Izki

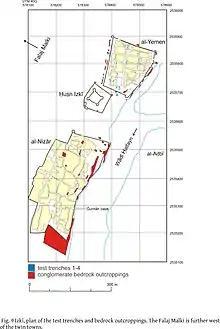
Plan of Old Izki al-Yemen, al-Nizar and the Yaruba fort between them. The red colour shows stone outcroppings. The blue shows the four trenches excavated in 2011.

Legendarily, Izki is Oman's oldest city. Popularly revered 'oldest cities' are claimed the world over, the historicity of which usually rests on local pride. Its ancient "aflaj" (water canals) probably nourished such beliefs. The twin walled towns, Izki/al-Yemen and al-Nizar, differ from each other in size and appearance. The former presently has half of the surface area as the latter. In 1908, the estimated number of houses in al-Nizar was 450, and in al-Yemen, it was 350, which contradicts this. Al-Nizar is still inhabited; al-Yemen has been deserted since prior to 1980, but the owners still care for their own houses. The present appearance, especially the regular streets, results from the 18th century destruction and rebuilding of al-Yemen.